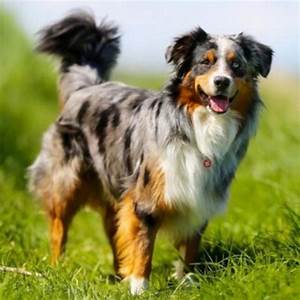
Label: dog